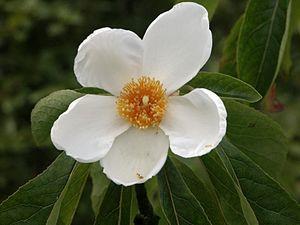
Franklinia alatamaha est une espèce de plantes de la famille des Theaceae. Elle est l'unique espèce du genre Franklinia. Cette espèce éteinte à l'état sauvage vivait en Géorgie aux États-Unis.